Lynette and Lyonesse

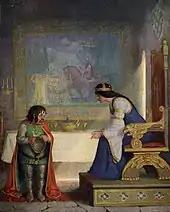
"The lady Lyoness ... had [Gareth's] dwarf in examination." N. C. Wyeth's illustration for "The Boy's King Arthur" (1922)

Gareth later counsels Lyonesse to report to King Arthur and pretend she does not know where he is; instead, he tells her to announce a tournament of his knights against the Round Table. This allows Gareth to disguise himself and win honor by defeating his brother knights. The heralds eventually acknowledge that he is Sir Gareth right as he strikes down Sir Gawain, his brother, in a joust. The book ends with Gareth rejoining his fellow knights and marrying Lyonesse, in a joint wedding ceremony in which Gaheris marries Lynette and Agravain marries Laurel, Lyonesse and Lynette's niece.